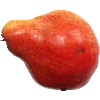
Label: red_pear